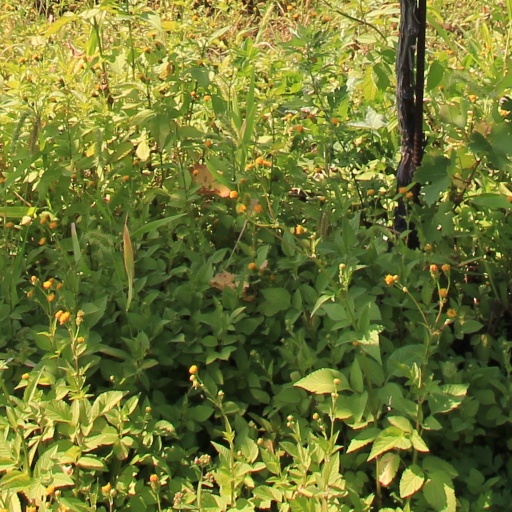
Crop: grape